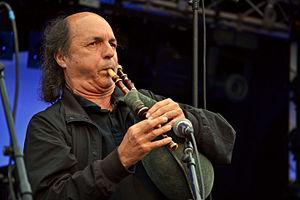
Patrick Molard sonne du biniou koz place de la Résistance à Quimper en hommage à Erwan Ropars dans le cadre du festival Cornouaille 2015.
Manu Kerjean, également prénommé Manuel ou Emmanuel, est un chanteur breton né en janvier 1913 à Rostrenen et mort le 16 juin 1997 à Plouray. En portant le chant et la danse bretonne sur le devant de la scène, il a contribué à la conservation du patrimoine culturel.
Le prix musical Produit en Bretagne, dénommé grand prix du disque Produit en Bretagne jusqu'en 2015, est un concours musical annuel organisé par la marque collective Produit en Bretagne depuis 1998. Il concerne les disques autoproduits ou produits par des sociétés installées en Bretagne et est ouvert à tous style musical. Il a pour objectif de mettre en avant la qualité et la diversité de la production musicale en Bretagne. Les albums, classés en plusieurs catégories, sont élus par un jury et par les internautes depuis 2016.
Les frères Molard sont des musiciens bretons, originaires de Saint-Malo, incontournables dans la musique bretonne. Les quatre musiciens sont aujourd'hui trois :
Patrick Molard est un musicien français d'origine et de culture bretonne. Joueur de cornemuses, il joue également des flûtes et de la bombarde.